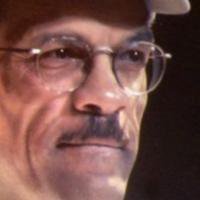
Age group: age 56-65